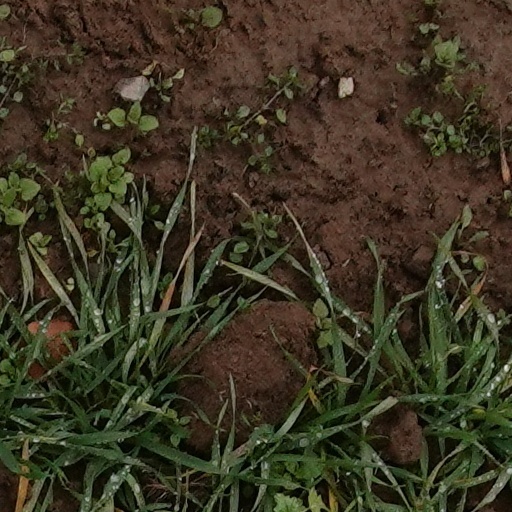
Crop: wheat